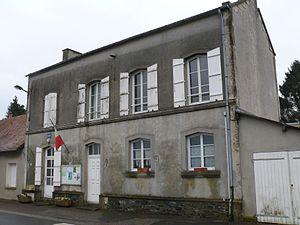
La mairie de Fresney-le-Vieux (Calvados, Basse-Normandie, France).
Fresney-le-Vieux est une commune française, située dans le département du Calvados en région Normandie, peuplée de 272 habitants.